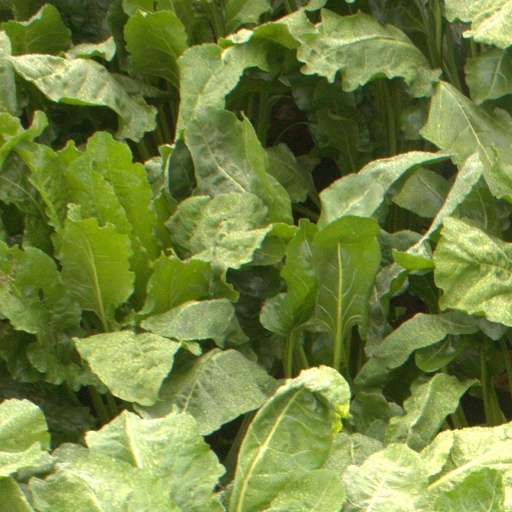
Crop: sugar beet